History of rail transport in Spain

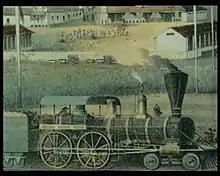
The Havana-Güines rail line

Railway transport was first developed in Northern Europe during the 19th century, spurred not only by rapid economic growth, but also by landscapes favourable to railway construction. The mountainous terrain, low population density, relatively weak 19th century economic development and political up-and-downs hindered the development of the railway network in Spain. There was an operating railway in the island of Cuba since 1837: The Havana–Bejucal stretch of the Havana–Güines line was finished in 1837, and the full line in 1838. The first line to be built in the Peninsula was a short link from Barcelona to Mataró opened in 1848. Prior to 1854, the only lines built in Mainland Spain were Barcelona–Mataró, Madrid–Aranjuez (prolonged to Albacete), Langreo–Gijón and Valencia–Játiva. The development of a true railway network began under the overarching legal framework of the 3 June 1855 "Ley General de Caminos de Hierro", during the "bienio progresista".